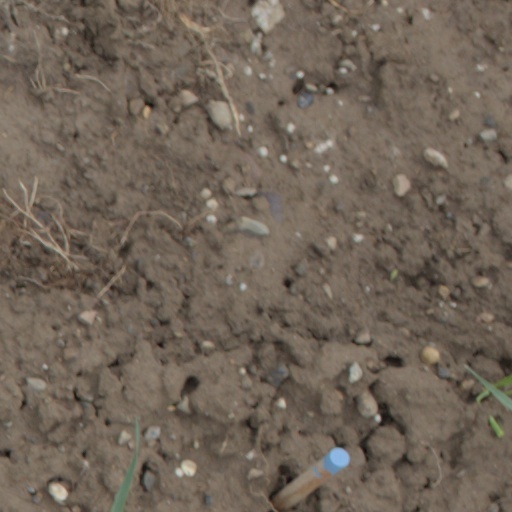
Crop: wheat